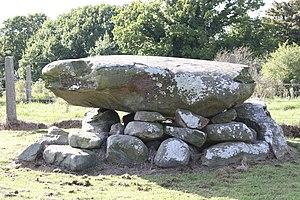
Cette liste non exhaustive recense les principaux sites mégalithiques du comté de Down.